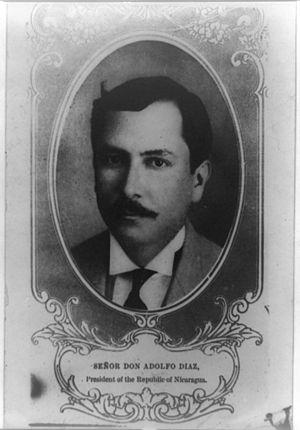
Adolfo Díaz, est un homme d'État nicaraguayen. Il a été président du Nicaragua du 9 mai 1911 au 1ᵉʳ janvier 1917 et du 14 novembre 1926 au 1ᵉʳ janvier 1929.